Flag and seal of the Department of Veterans Affairs

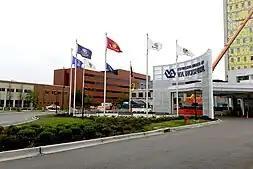
Edward Hines Jr. Veterans Administration Hospital in Maywood, Illinois, with the United States military branches' flags and Veterans Affairs flag.

The flag of the United States Department of Affairs incorporates the seal centered on an "Old Glory Blue" field. Veterans Affairs flags are typically fringed with gold.